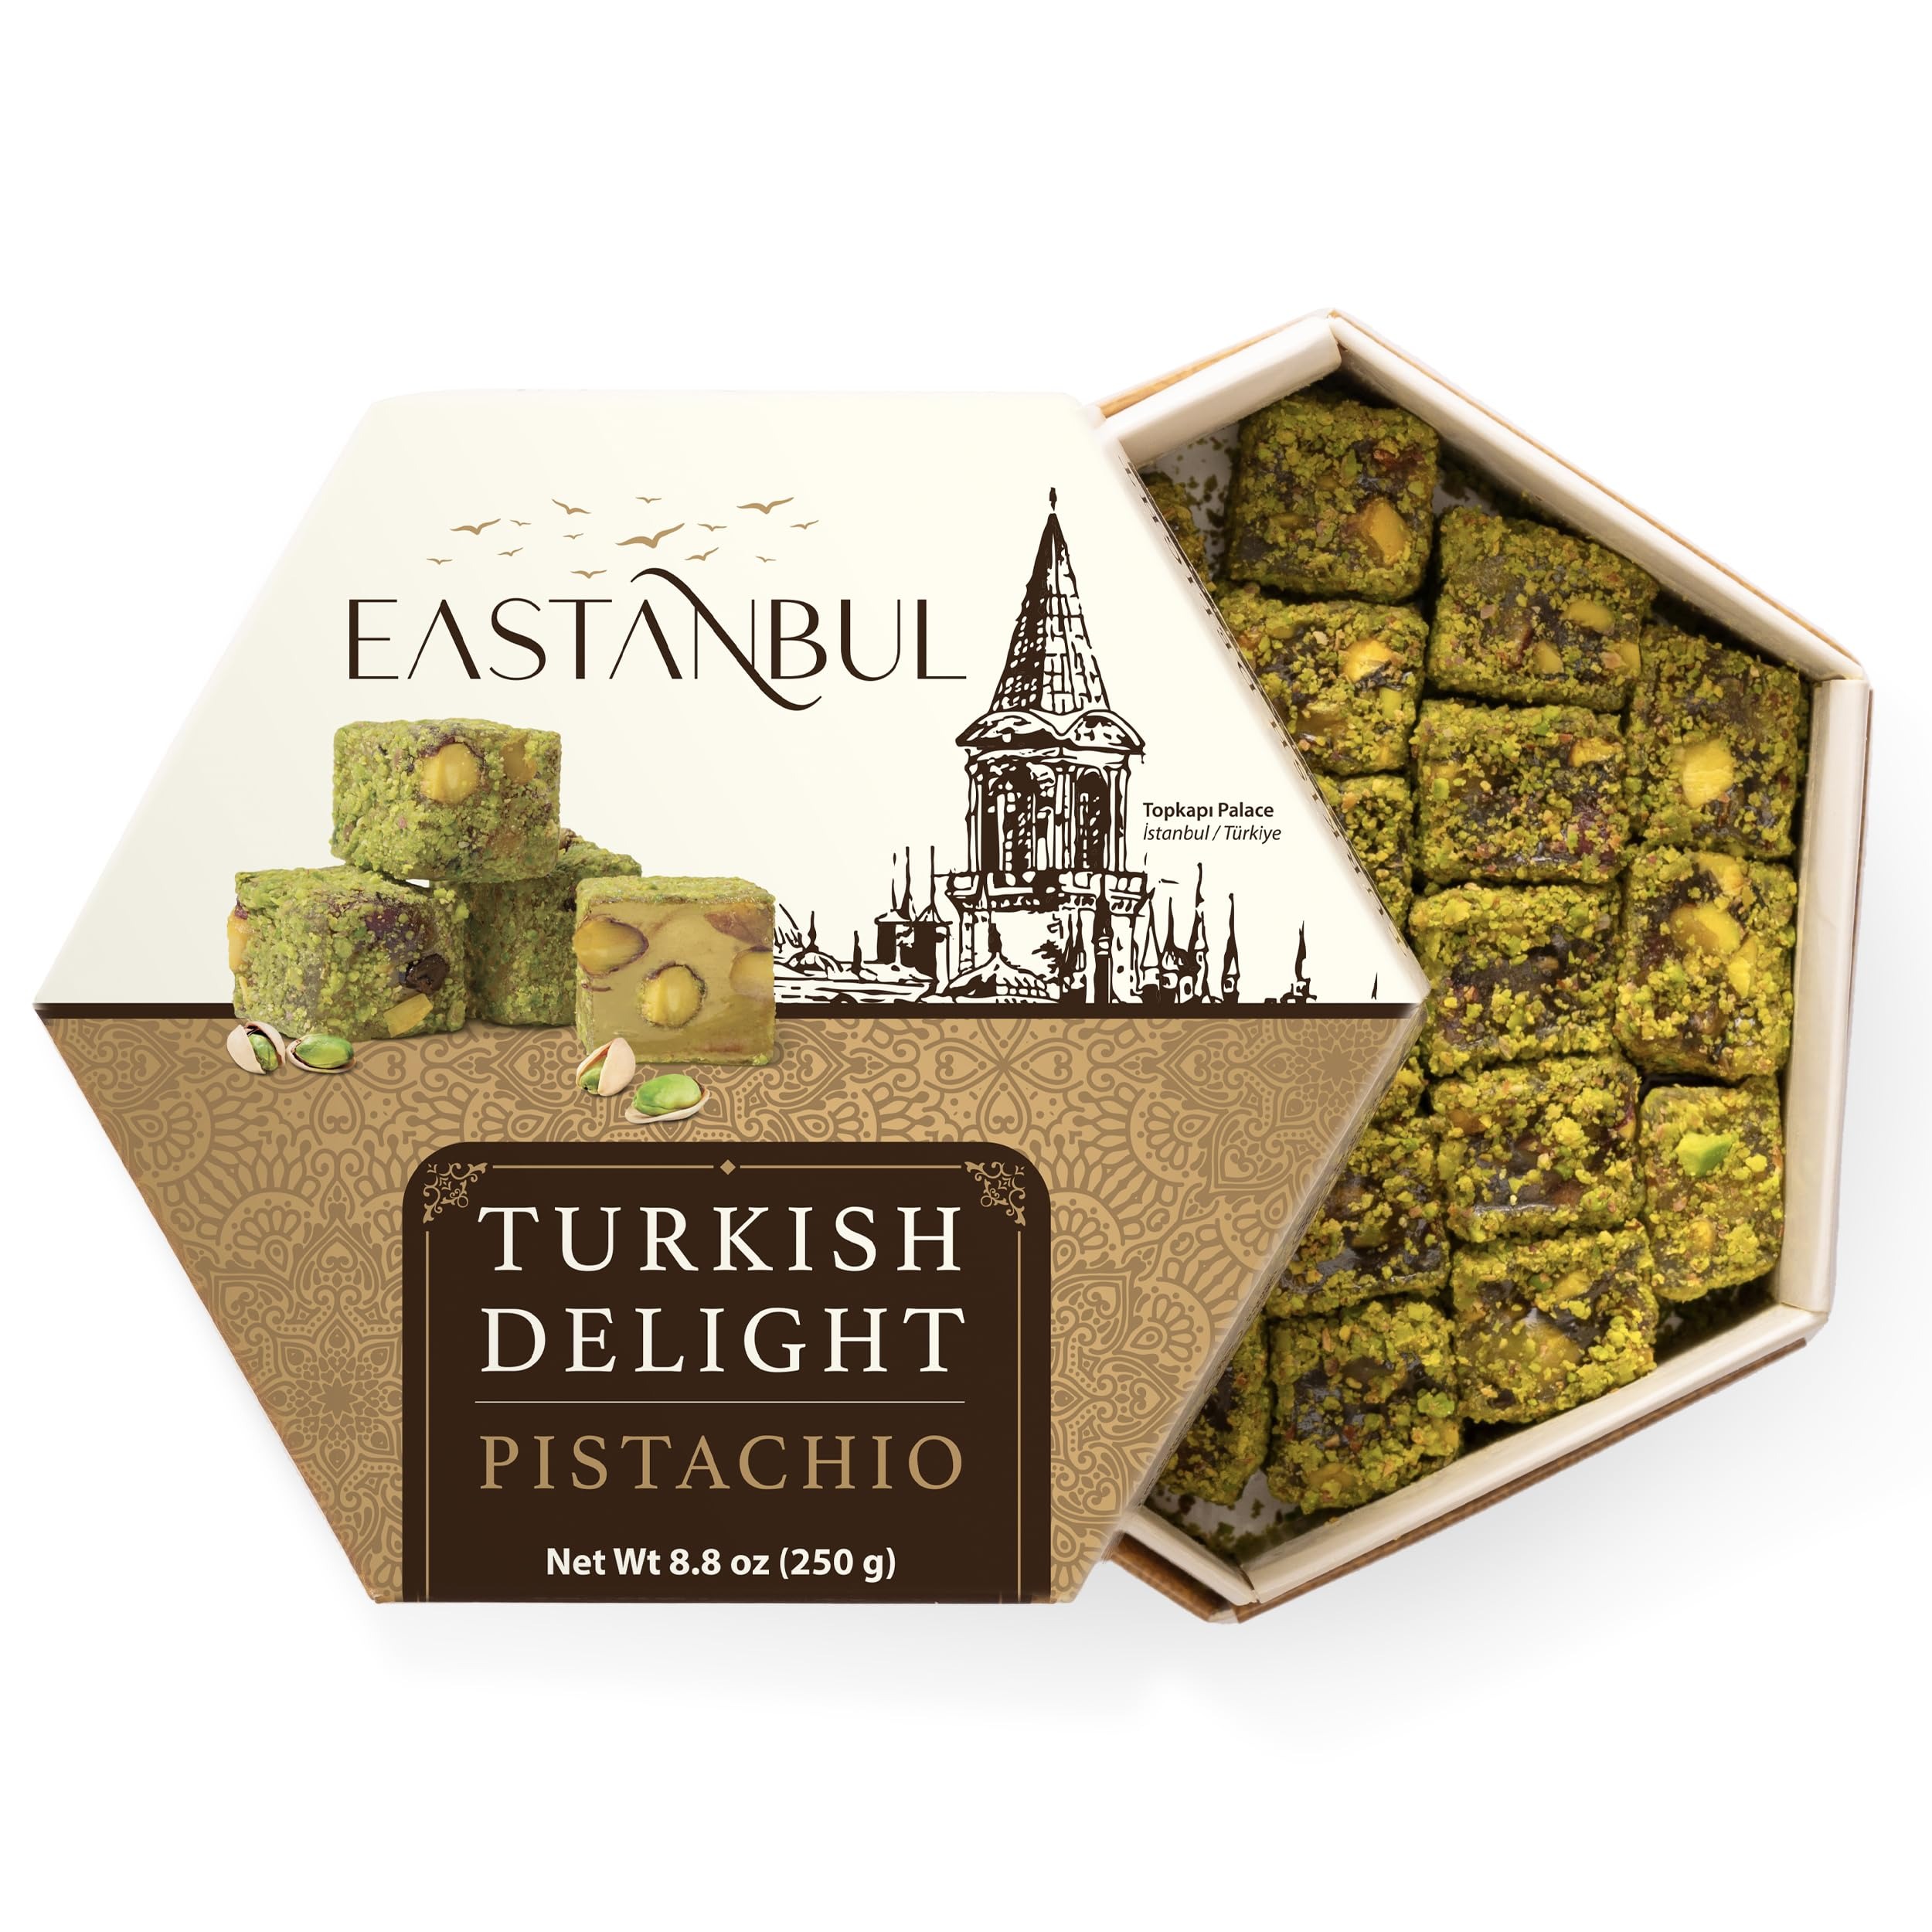
Item Name: Eastanbul Turkish Delight Pistachio, 8.8oz, Turkish Delights Candy, Gourmet & Double Roasted Pistachios Filled, Rich Nuts Content, Lokum, Loukoumi, Vegan Gifts, Gluten Free, No Synthetic Ingredient
Bullet Point 1: TURKISH DELIGHT CANDY 101: Yes, Edmund was captivated by the White Witch with Turkish Delight in Chronicles of Narnia. And Yes, Baron Zemo utilizes Turkish Delights Candy as the villain's trick and calls them irresistible. However, We 100% assure you that these connotations such as temptation, and sinfulness would definitely double up if they knew our double-roasted pistachio-filled Turkish Delight. Yet, in essence, our Turkish Delight, being a “delicias turcas originales" is so pure-hearted
Bullet Point 2: DECADENT ASMR CANDY: Crafting Turkish Delight Candy isn't easy, but it's a culinary masterpiece. Stirring starch meticulously is the secret. Paired with delectable Turkish pistachios, double-roasted for depth of flavor, it's like a culinary ASMR experience. it is packaged in a stylish hexagonal luxury gift box, which reflects an ancient oriental tradition of gifting, symbolizing perfection, and appealing to the eyes just as much
Bullet Point 3: EASTANBUL TURKISH LOKUM: We are excited to present one of the most beloved members of traditional Turkish Snacks and Near & Middle Eastern Sweets to the taste of those who cannot journey to Istanbul. At the first bite, you'll be met with the generously (20%) infused grace of pistachios. Thanks to the top-notch beet sugar from the finest local providers in Turkey and perfect-cut proportions, our pistachio nuts foreign candy loukoumi doesn't leave a sickly sweet throat-burning aftertaste
Bullet Point 4: NATURAL & OCCASION-PROOF: No Artificial coloring, Glucose, Corn Syrup.Vegan and Halal Candy. If you are looking for edible gifts or food assortments & variety gifts these pistachio lokum yummies would be perfect items to add to the hamper. Feel free to add our Turkish Sweets /Delights into your chocolate box gift or any sweets gift box. An excellent response to the quest for a gift from Turkey: You can serve at almost all occasions such as celebrations, birthdays, and formal & casual gathering
Bullet Point 5: BON APPÉTIT : Our Turkish snack box superbly satisfies your sweet tooth in any circumstance with its cracking goodness derived from the heavenly pistachio groves of Turkey and soft and chewy texture with just the right consistency. It goes lovely with hot beverages like coffee or tea. Give a try to this yummy after-dinner treat and much more, and compare it with its far or near counterparts in other international candy kinds such as Silky Gem Crystal Candy, Marzipan Candy, or Kohakutou
Product Description: <ul><li>0.5 lb / 250 gr</li><li>Turkish Delights filled with double-roasted generously infused 20% Turkish pistachios</li><li>Style:&nbsp; Pistachio Filled Lokum Varieties</li><li>Authentic in Hexagonal Sweets Gift Box</li><li>Vegan and Gluten-Free Turkish Snacks Assortment</li><li>Contains ≈ 24 Pieces per Box</li><li>Perfect Gift for Any Occasion</li><li>Recommended Serving Size: 3 Pieces per Serving</li><li>Allergen Warning: Includes Nuts</li><li>Random Fun Fact: Despite its simple ingredients, Turkish delight has never been successfully made in Europe</li></ul><p>See below for further details</p>
Value: 8.8
Unit: Ounce

Price: 10.49